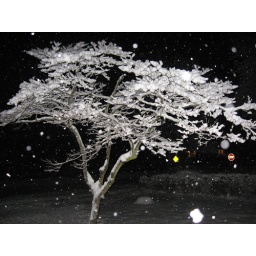
Amazing tree in front of our house